Santa Bárbara d'Oeste

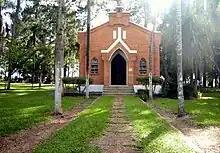
The chapel of Santa Bárbara d'Oeste

The descendants still foster a connection with their history through the "Fraternity of American Descendants", an organization dedicated to preserving the unique mixed culture. In April, the organization holds an annual festival, called the "Festa Confederada" in order to fund the Campo Cemetery. The festival is based on the culture of the old American south of the antebellum period. During the event there are typical American foods such as chicken fingers, burgers and baked corn; bands play jazz, dixieland, and traditional American folk songs, Confederate flags are everywhere. American folk dances, specifically square dances, are the highlight of the event. Women dress the part, much like the character Scarlett O'Hara in the film "Gone with the Wind", and men in Confederate uniforms, boots and hats.